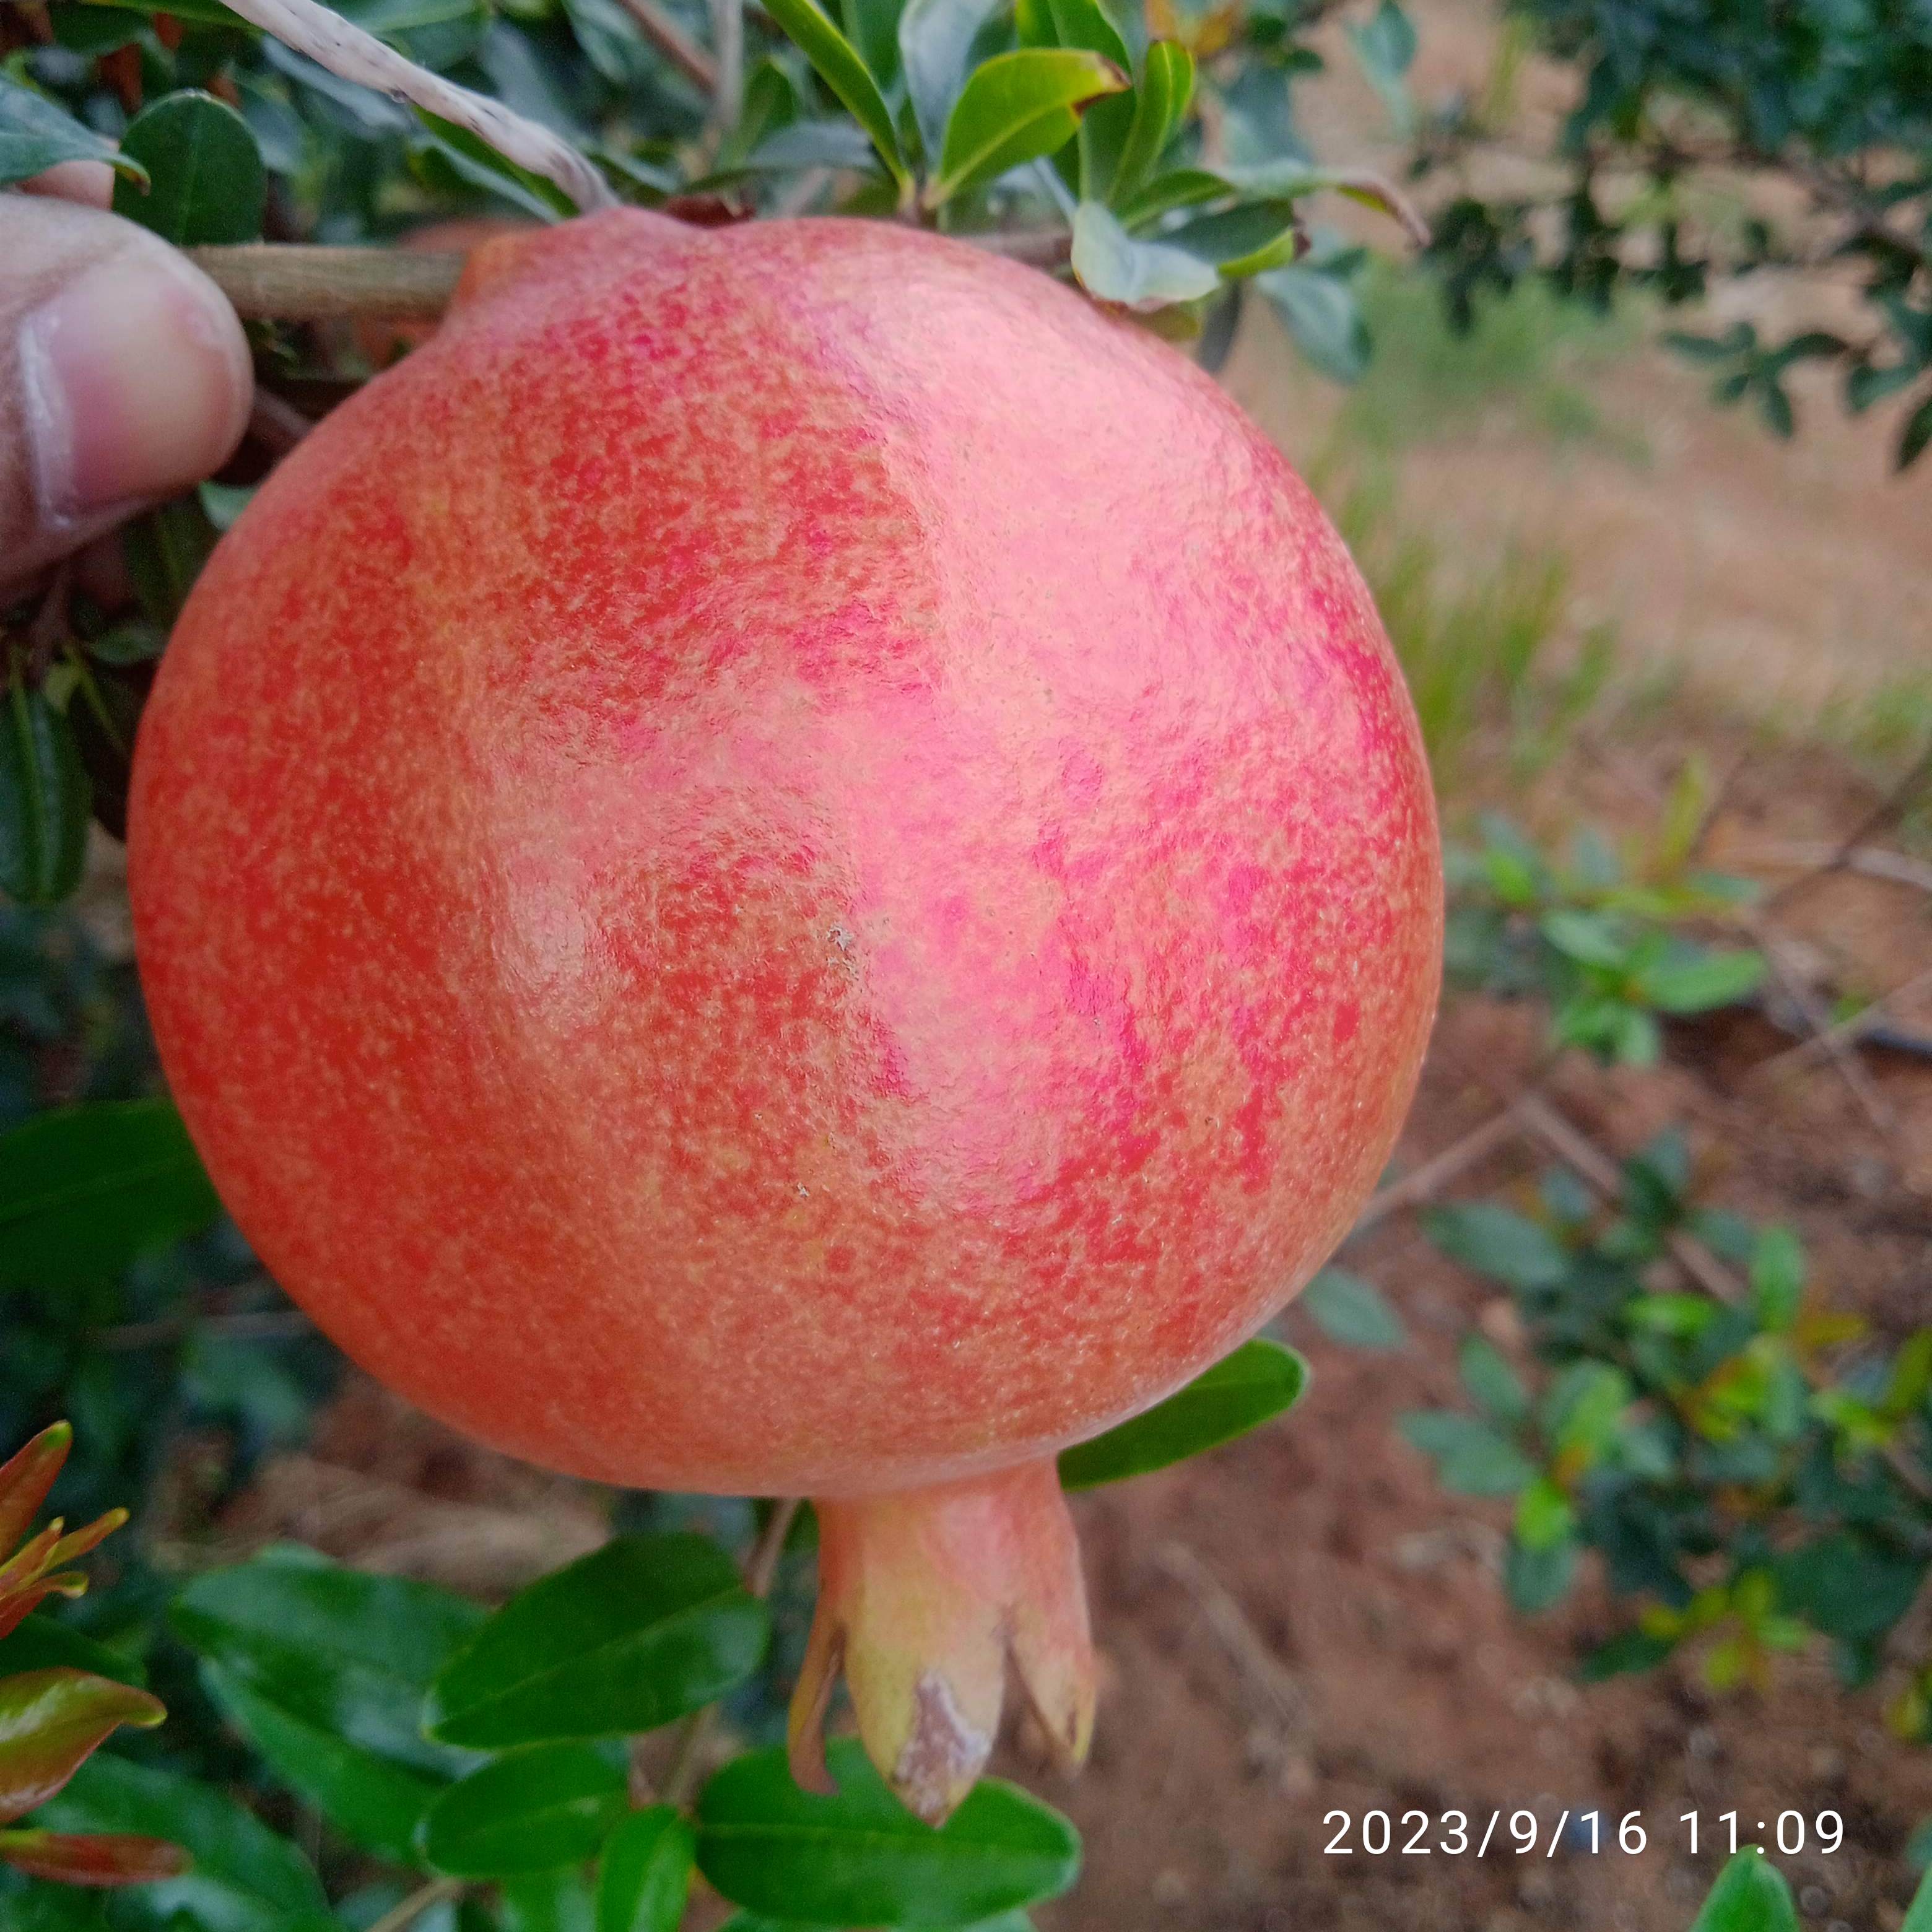
Label: Healthy